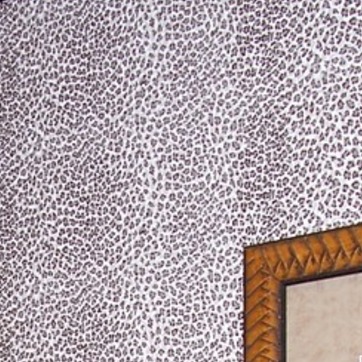
Material: wallpaper